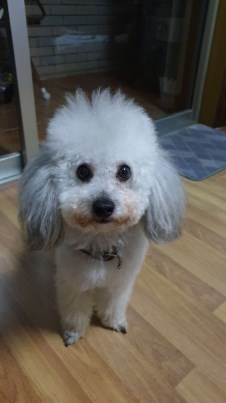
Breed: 7449-n000128-teddy